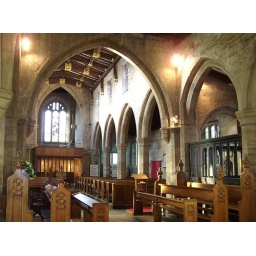
The clean architectural line of the building is superbly complemented by a gilded hammer-beam roof in the nave.